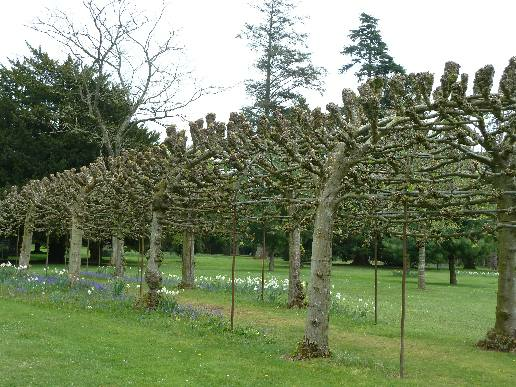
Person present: No